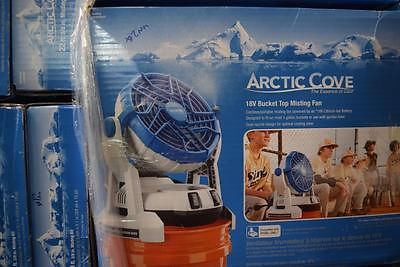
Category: fan